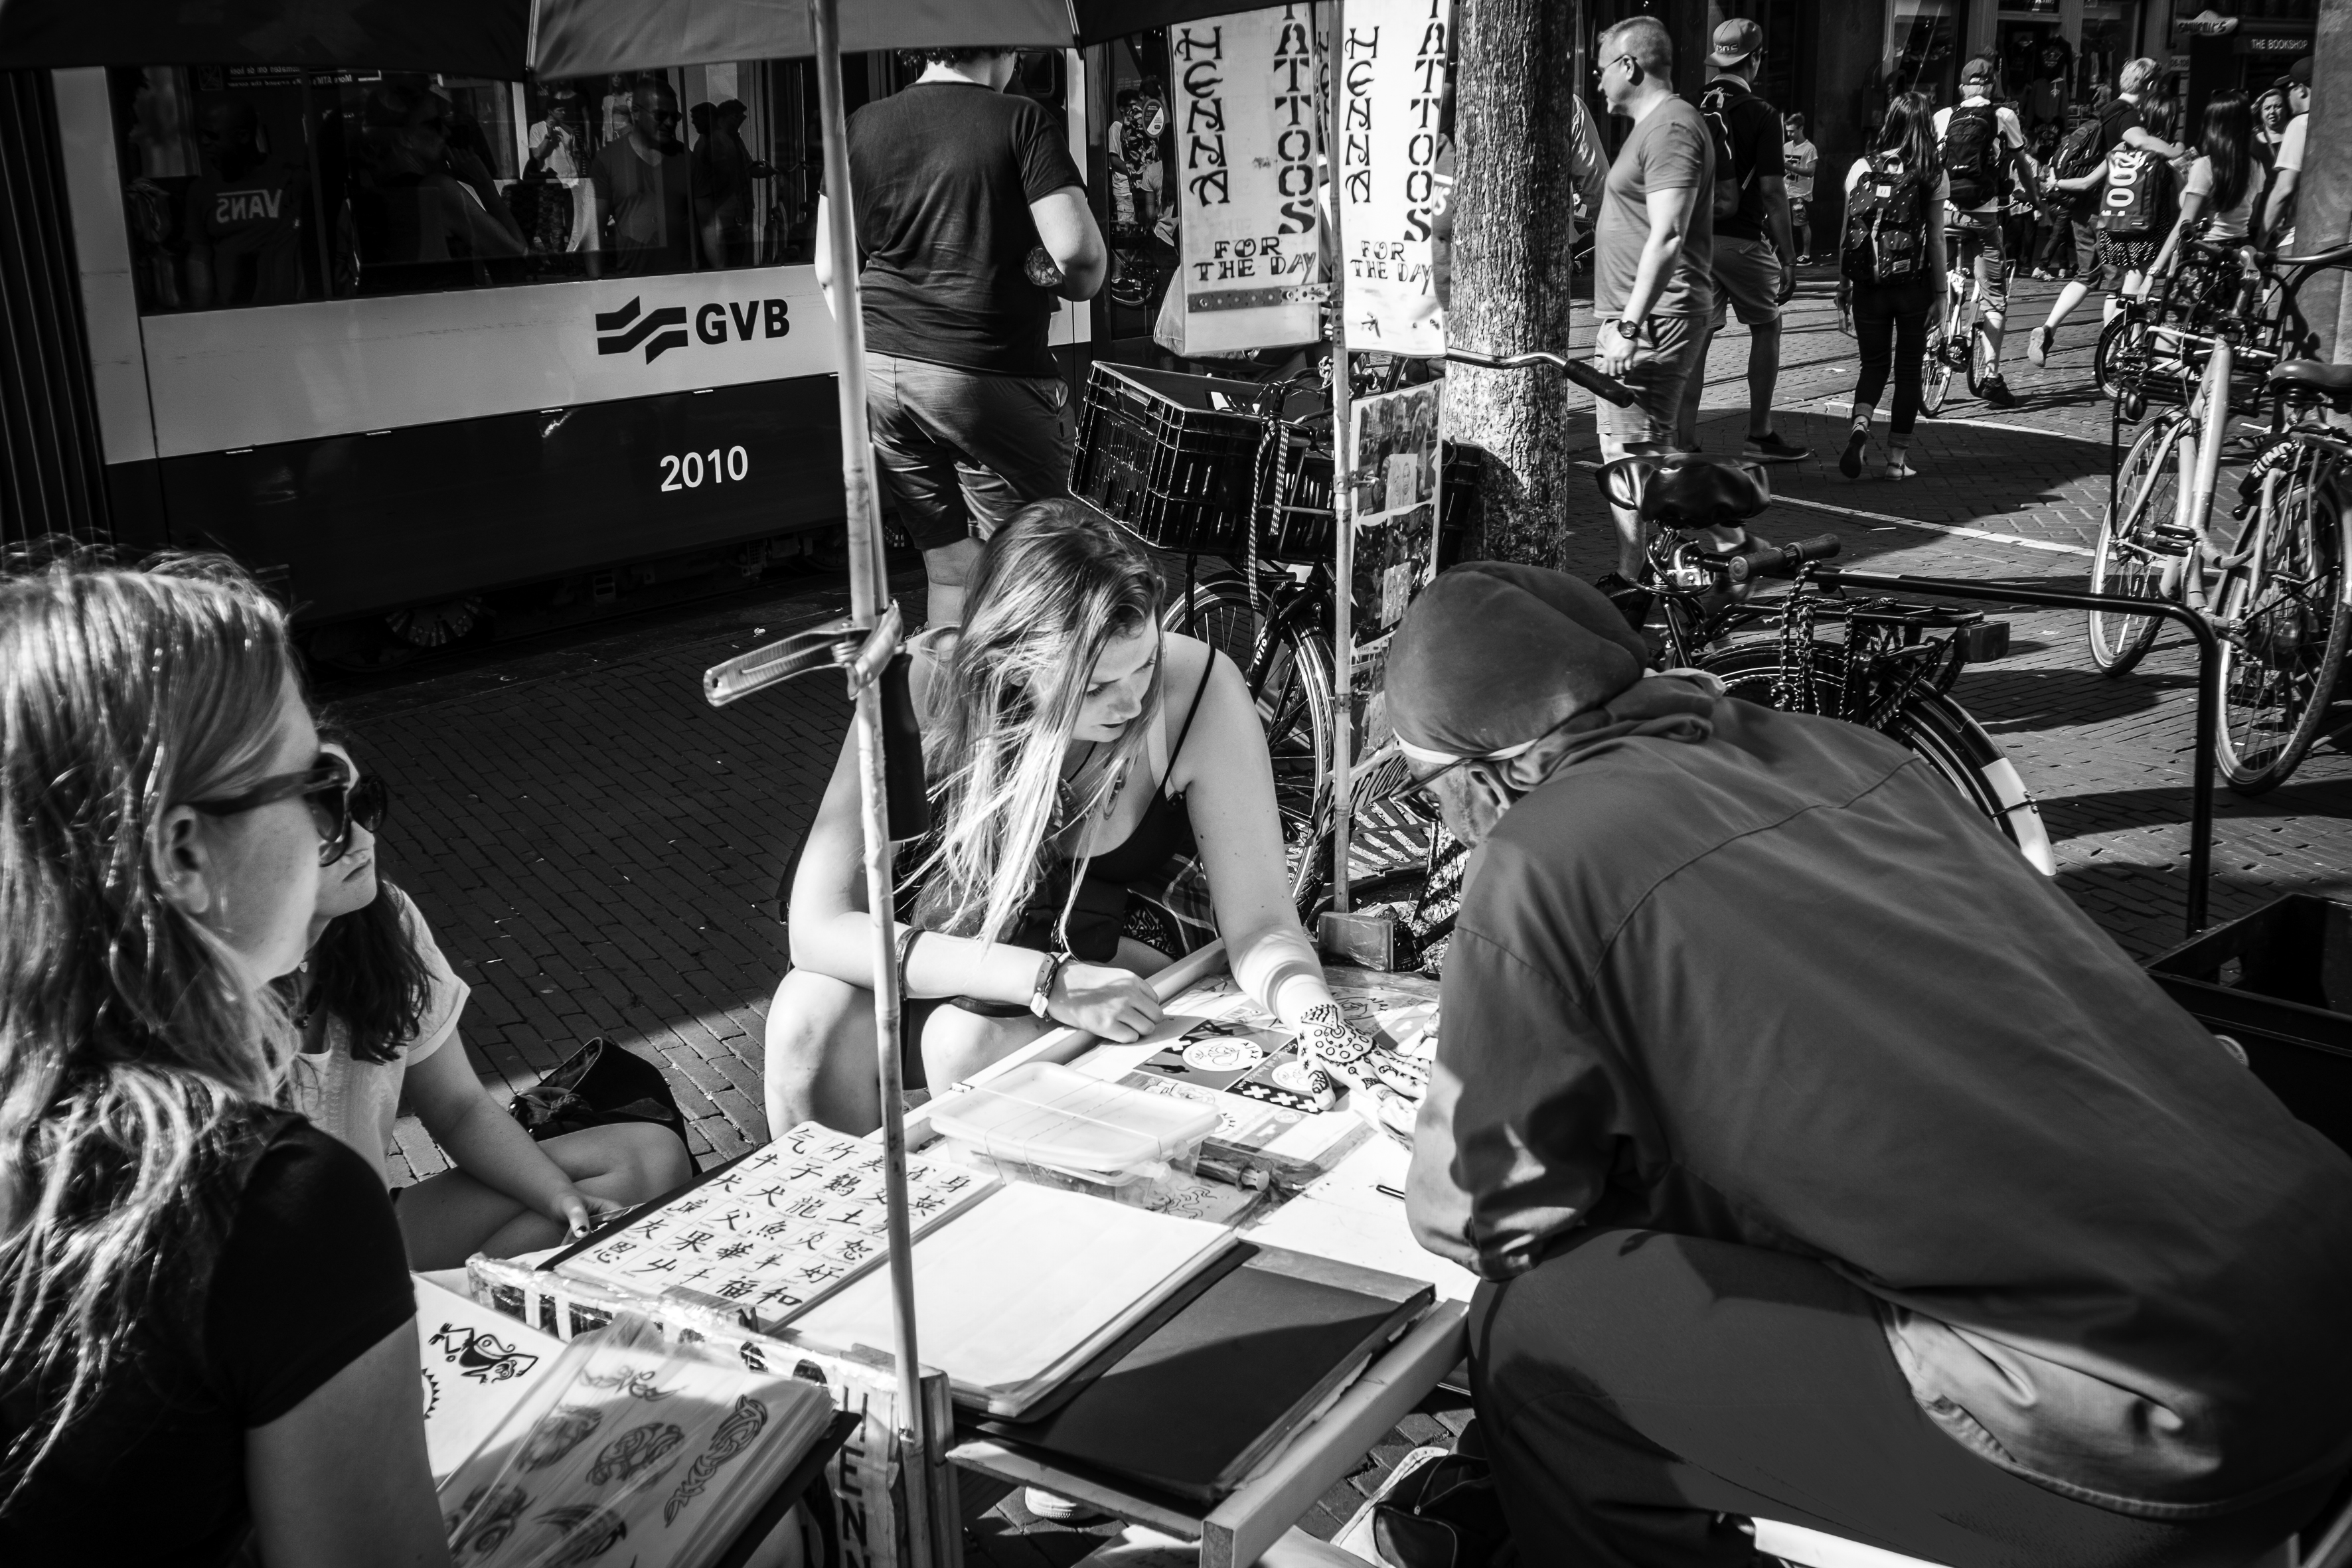
black and white, road, white, street, urban, crowd, travel, fujifilm, fashion, black, monochrome, bw, blackandwhite, blackwhite, amsterdam, netherlands, infrastructure, ngc, photograph, fuji, fujixt1, fujix, noireblanc, monochrome photography